Princess Louise of Belgium

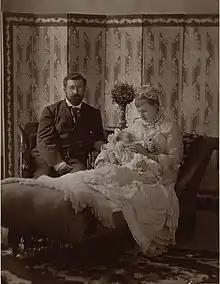
Louise with her husband Prince Philipp of Saxe-Coburg and Gotha and their son Leopold Clement. Photography by Josef Gutkaiss, 1878.

On 15 March 1875, Louise discovered her new residence and was deeply disappointed by it: "I was cold when I entered it. Looks great on the outside. It is gloomy inside [...]. My room terrified me. Imagine a moderately large room, furnished halfway up the wall with small dark wood wardrobes, closed with blue curtained panes behind which I never wanted to look! [...] In the middle of this paradise, an immense display case full of the prince's travel memories: stuffed birds with long beaks, weapons, bronzes, ivories, Buddhas, pagodas. My heart was lifted!". In this setting that she didn't like, Philipp and his mother Clémentine decided everything. Louise did not adapt to this new life: If her father-in-law was a self-effacing man, Princess Clémentine was a woman of character and a possessive mother who bluntly imposed her lifestyle on her 17-year-old daughter-in-law.